ASM Clermont Auvergne

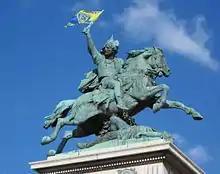
Statue of Vercingetorix decorated with the flag of ASM Clermont Auvergne after the Top 14 championship of 2010.

List of players who represented the France national rugby union team while playing for the club.